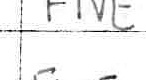
Label: five